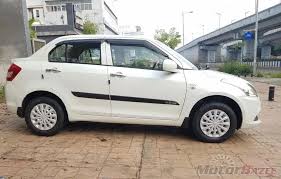
Label: noambulance